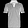
Label: T - shirt / top